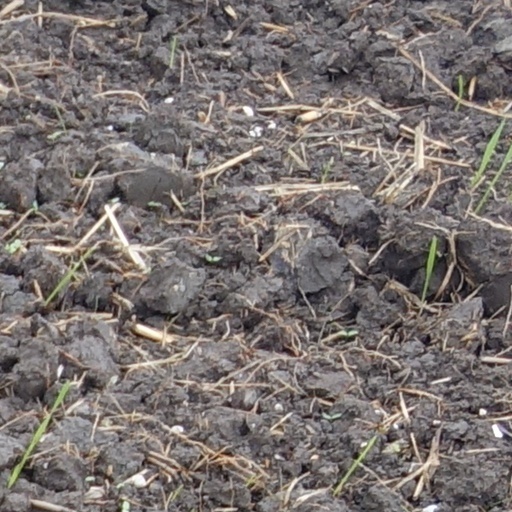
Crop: wheat